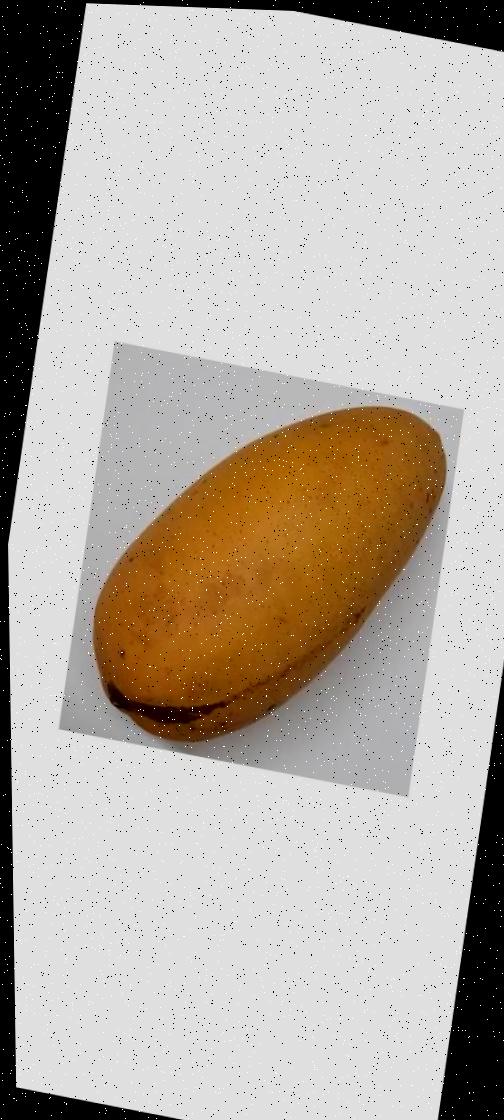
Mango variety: Katimon